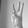
ASL letter: W